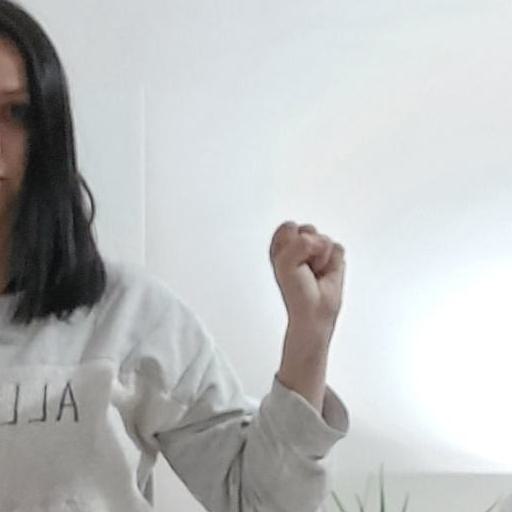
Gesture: fist